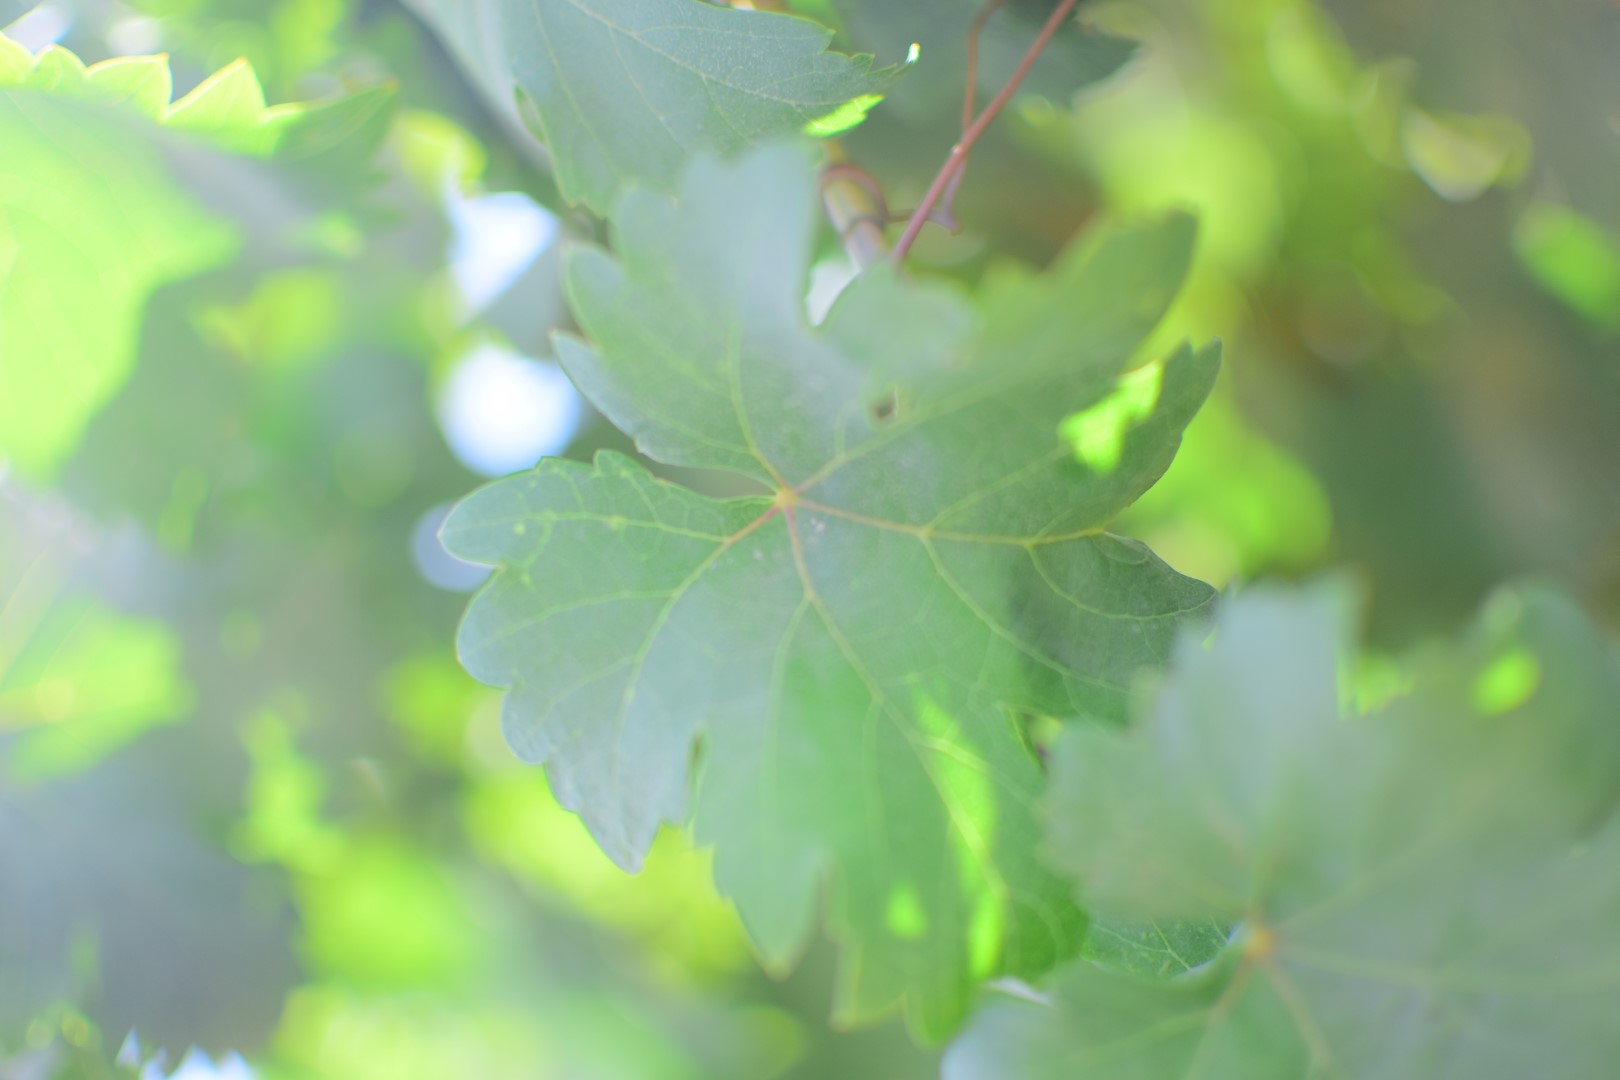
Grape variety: Shdah